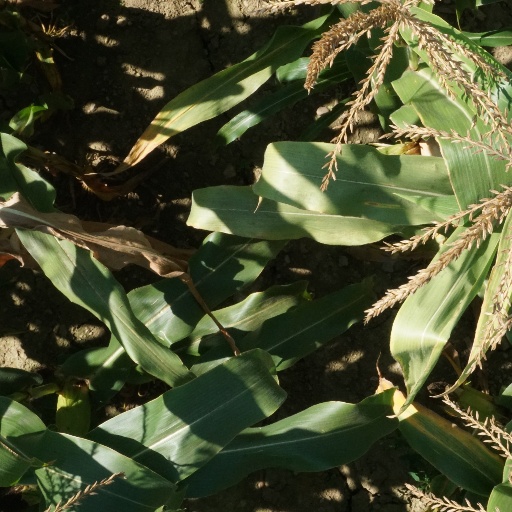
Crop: maize; corn